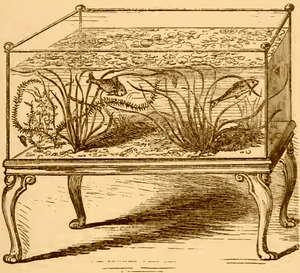
Aquarium d'eau douce en verre du milieu du 19ème siècle, contenant une Vallisneria spiralis, un poisson rouge, un gardon et un vairon.
Le carassin doré, dont la forme ornementale est familièrement appelée poisson rouge, est une espèce de poissons d'eau douce appartenant à la famille des cyprinidés. Sélectionné dans les élevages, on retrouve ce poisson d'eau froide dans les bassins du monde entier mais également dans les aquariums. Il est considéré de nos jours comme un animal domestique. Les formes ornementales telles que nous les connaissons au XXIᵉ siècle sont issues de la forme sauvage de l'espèce, un carassin de couleur gris doré, proche du carassin commun, vivant dans les eaux douces, calmes et tempérées d'Europe et de Chine. L'élevage sélectif pratiqué depuis les premières dynasties chinoises a permis d'obtenir des variétés dont la morphologie n'a plus beaucoup de points communs avec le carassin doré sauvage, variétés qui font l'objet de concours.
La vallisnérie spiralée est une plante aquatique vivace de la famille des Hydrocharitaceae originaire d'Europe du sud, d'Asie et d'Afrique du nord où elle forme des herbiers riches en biodiversité et contribue fortement à l'oxygénation des eaux stagnantes grâce à sa photosynthèse. Elle régresse aujourd'hui dans son habitat d'origine mais progresse davantage vers le nord de l'Europe à la faveur du réchauffement climatique. Elle a été décrite par Linné en 1753. Contrairement à d'autres espèces qui s'étendent hors de leur répartition d'origine, son implantation dans le reste de l'Europe ne semble pas poser de déséquilibre majeur dans les nouveaux milieux colonisés et des études suggèrent au contraire un impact positif sur la faune et la flore locale. Poussant au fond et non flottante, elle n'entrave de surcroît pas réellement les activités humaines.